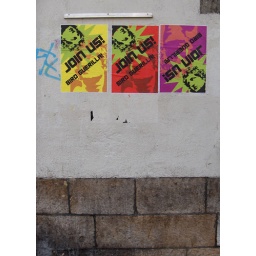
Posters at the busiest street in Basel. It's a bus station